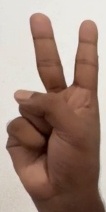
ASL sign: 2